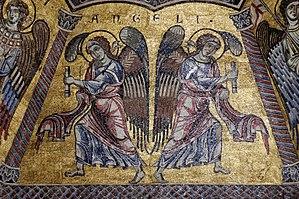
Le baptistère Saint-Jean à Florence est situé sur la piazza del Duomo, à l’ouest de la cathédrale Santa Maria del Fiore.
L'expression hiérarchie céleste désigne, dans la théologie chrétienne, une stratification systématique des créatures angéliques. Il ne s'agit pas d'un dogme, mais d'une opinion théologique, qui a trouvé sa formulation classique au Vᵉ siècle, dans l'œuvre du Pseudo-Denys, en même temps que la notion de hiérarchie ecclésiastique, et par analogie avec celle-ci. En Occident, à partir de la fin du Moyen Âge, cette systématisation de la sphère des anges connaîtra une désaffection progressive.